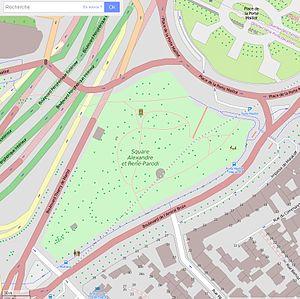
plan OpenStreetMap du square Parodi Paris 16è près de la porte Maillot
Le square Alexandre-et-René-Parodi est un grand square de Paris, situé dans le 16ᵉ arrondissement.